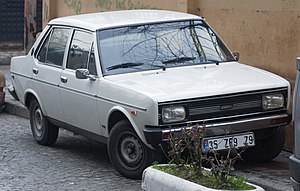
Tofaş
Tofaş Murat 131
Tofaş er en tyrkisk bilfabrikant, som blev grundlagt i 1968 som et joint venture mellem Koç Holding og Fiat S.p.A. Begge parterne ejede hver over en tredjedel af firmaet.